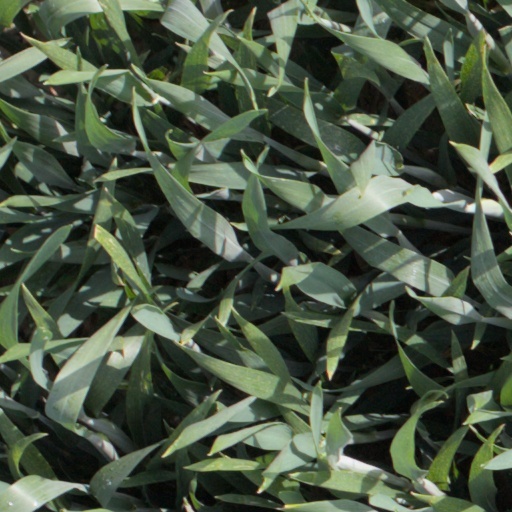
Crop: wheat